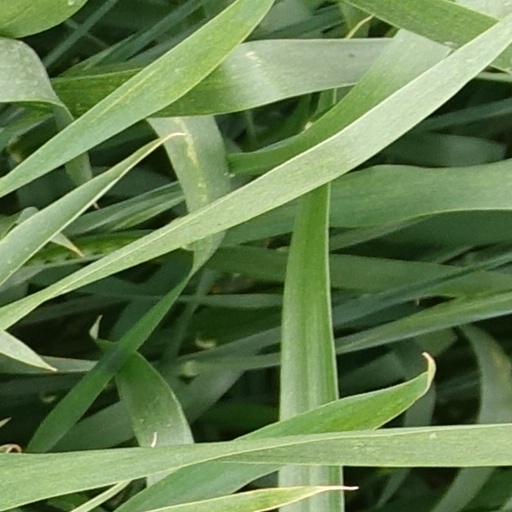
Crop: wheat